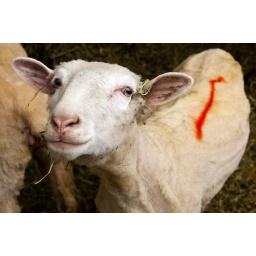
Shorn sheep in a barn at Stone Barns Center For food and Agriculture, Pocantico Hill, New York